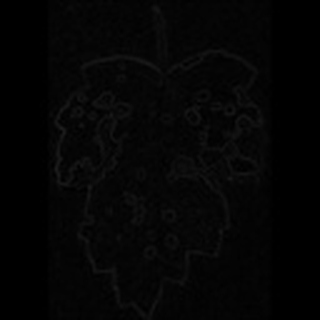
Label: cotton_target_spot